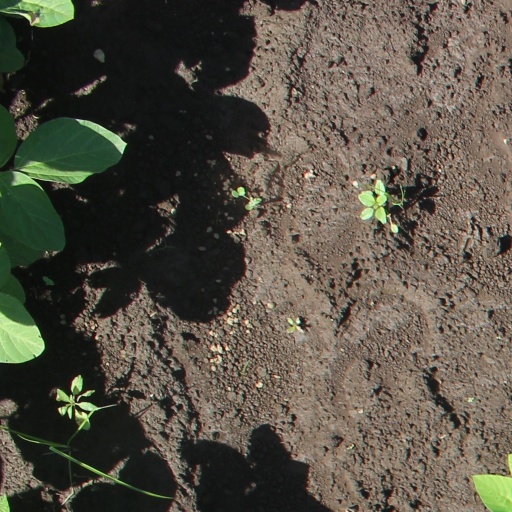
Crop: soybean